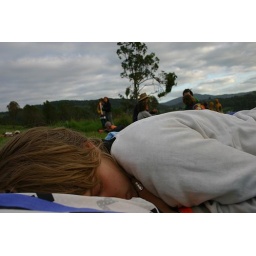
and in the background the tree of the naked yellow Buddah